Barbonymus

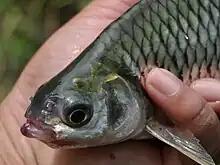
The Java barb ("B. gonionotus") might not actually belong in this genus

They are actually very close relatives of the common carp ("Cyprinus carpio"). Even though only five species are included at present, it is not certain whether these form a monophyletic lineage; the Java barb ("B. gonionotus") for example seems to be very close indeed to "Cyclocheilichthys", which unites a number of barb-like "carps". Past hybridization is known widely in Cyprinidae, and confounds molecular and other cladistic studies relying on a single source of data. Altogether the delimitation of the typical carps and allied genera remains still not fully solved.